Nima Kadivar

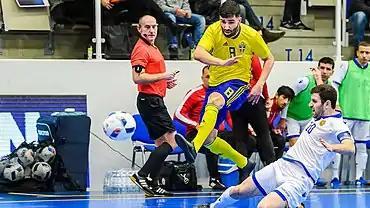

From 2019 to 2025, Kadivar earned 44 caps for the national team, scoring 13 goals. His experience, leadership, and winning mentality were consistently praised by his teammates, managers, and fans alike. In the opening match of Sweden’s 2020 FIFA Futsal World Cup qualification campaign, Kadivar scored a crucial goal in a 3–1 victory over Armenia on 30 January 2019, showcasing his impact on the international stage.